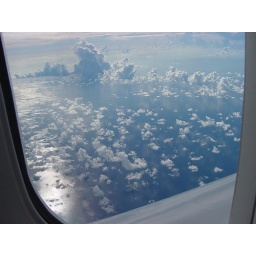
A seat with a view, flying over the China Sea towards Singapore